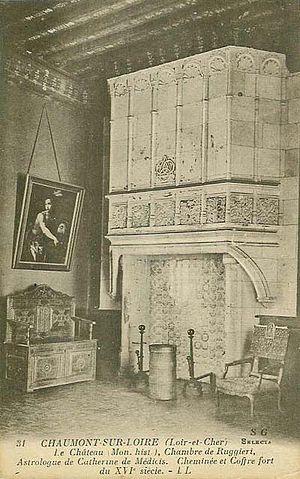
Cosimo Ruggieri de son nom d'origine ou Côme Ruggieri, également dénommé Cosme Ruggieri ou Cosme de Rogier selon francisation du patronyme, est un astrologue et conseiller florentin de Catherine de Médicis.